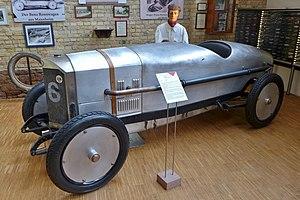
Le musée de l'automobile Dr Carl Benz est un musée de l’automobile de collection de 1984, de Ladenburg dans le Bade-Wurtemberg en Allemagne. Il est dédié en particulier au constructeur automobile Benz & Cⁱᵉ, C. Benz Söhne, Daimler-Mercedes-Benz, de l'inventeur industriel Carl Benz.